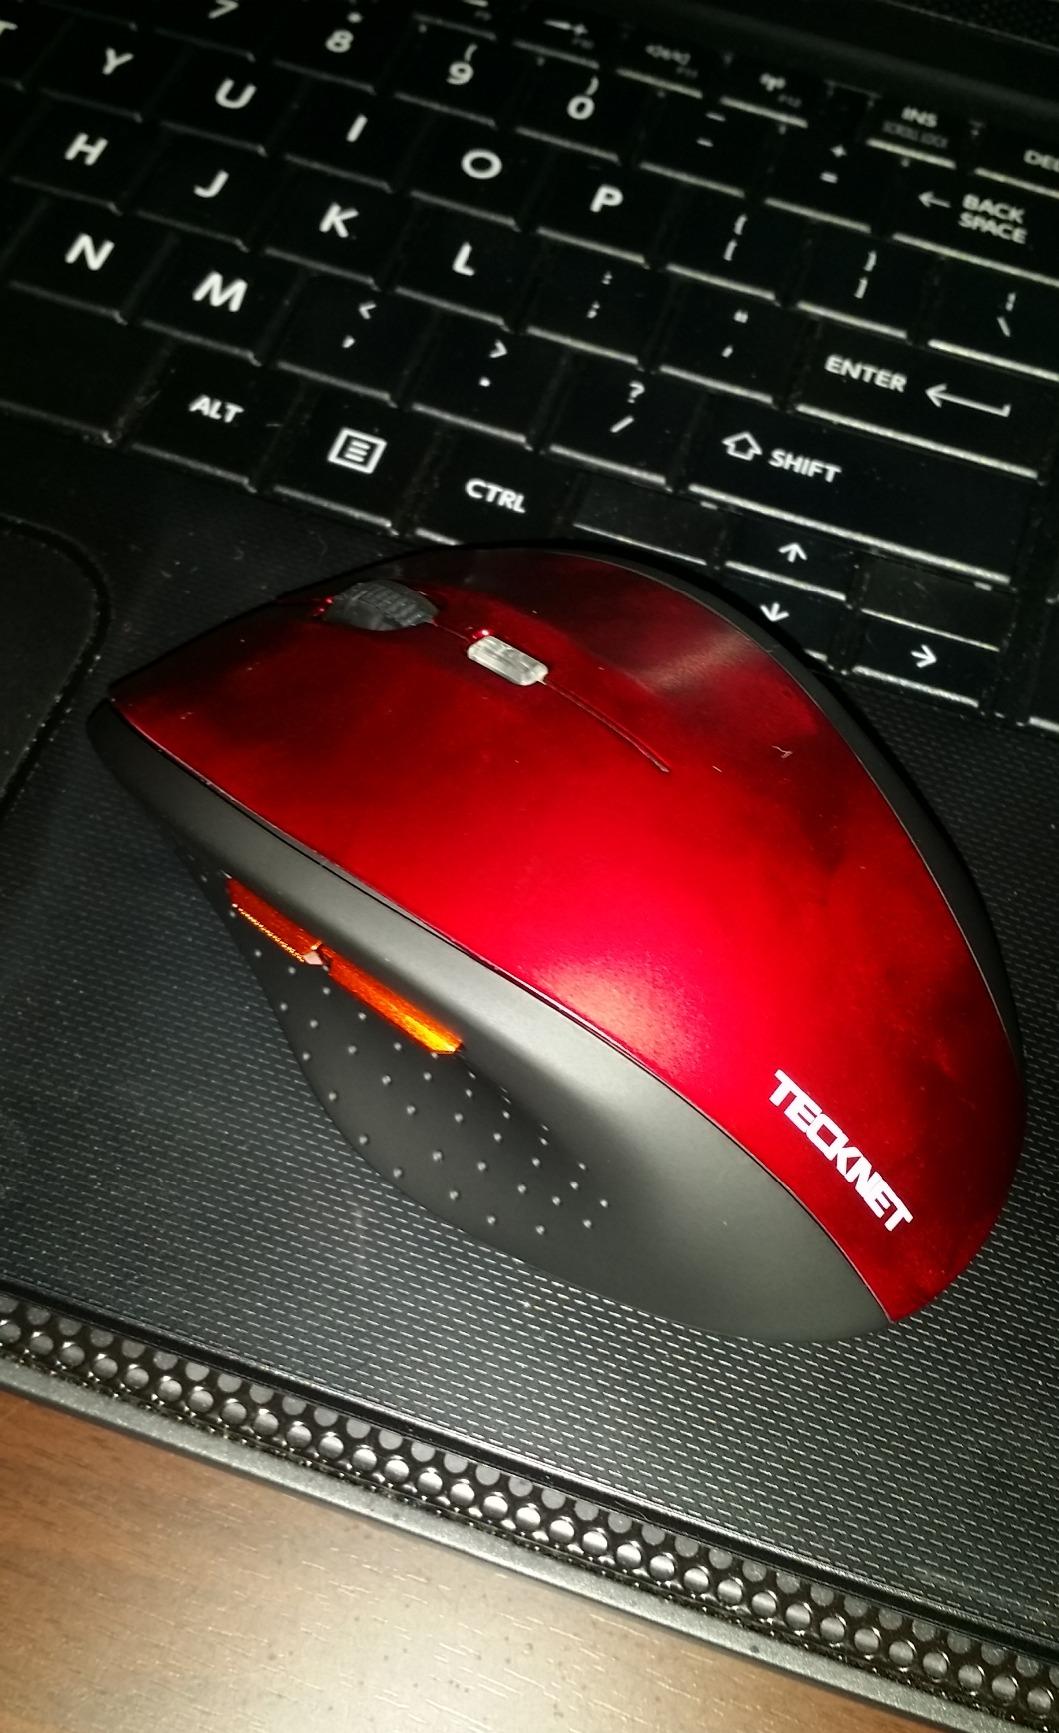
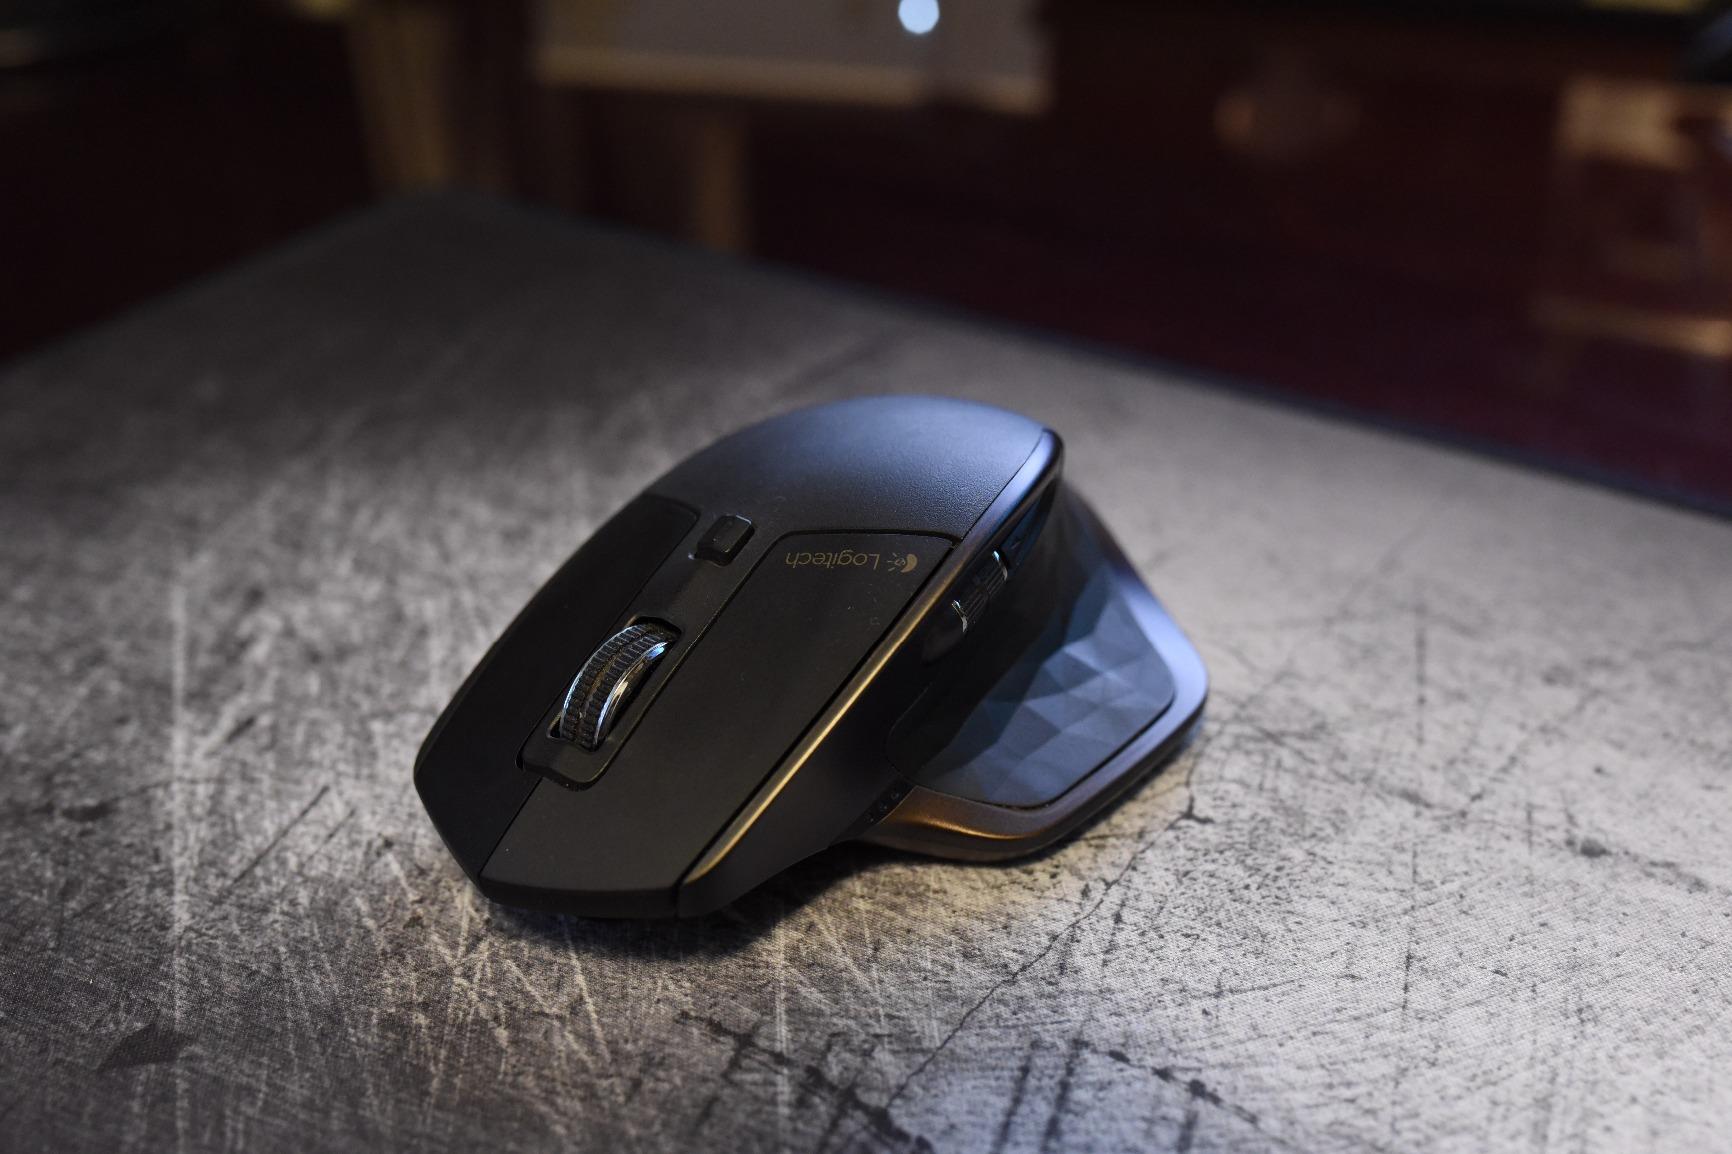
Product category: mouse
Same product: no